Tysfjord Municipality

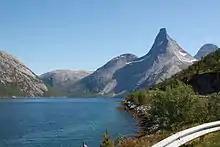
Stetind mountain and the fjord

The municipality of Tysfjord was established on 1 January 1869 when it was separated from the large Lødingen Municipality. Initially, the population of Tysfjord was 1,402. During the 1960s, there were many municipal mergers across Norway due to the work of the Schei Committee. On 1 January 1964, the Tysnes and Molvika areas (population: 33) located northwest of Bognes were transferred from the neighboring Hamarøy Municipality to Tysfjord Municipality.